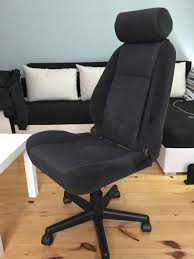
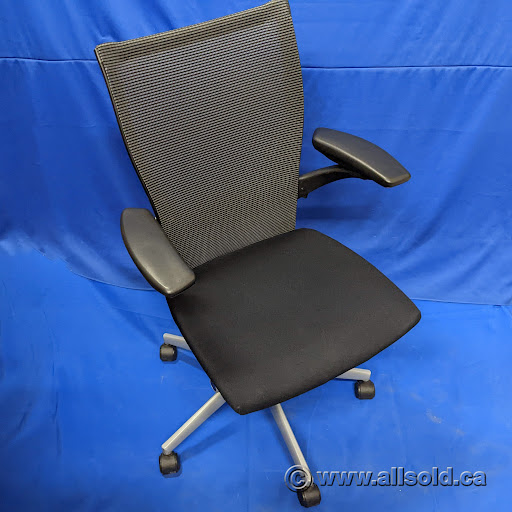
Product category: items_chair
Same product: no